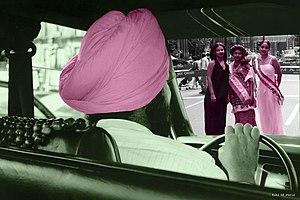
Séquence polymorphe, réalisée en 1988 à New York à partir de deux clichés